History of Afragola

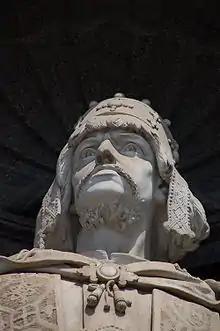
Statue of Roger at the entrance to the Royal Palace of Naples.

According to legend, Afragola was founded in 1140 by Roger II of Sicily, an event painted in 1886 by the painter Augusto Moriani, depicting Roger, surrounded by his soldiers and in the act of granting them land; Friar Domenico de Stelleopardis stated in his work "Relatione historica della fondazione della chiesa di San Marco della selvetella", that ten families founded Afragola: Castaldo, Fusconi, Iovini, Muti, Tuccillo, Commeneboli, Fortini, del Furco, Cerbone, de Stelleopardis, of which only eight resided in the future city; the last two moved to Naples.